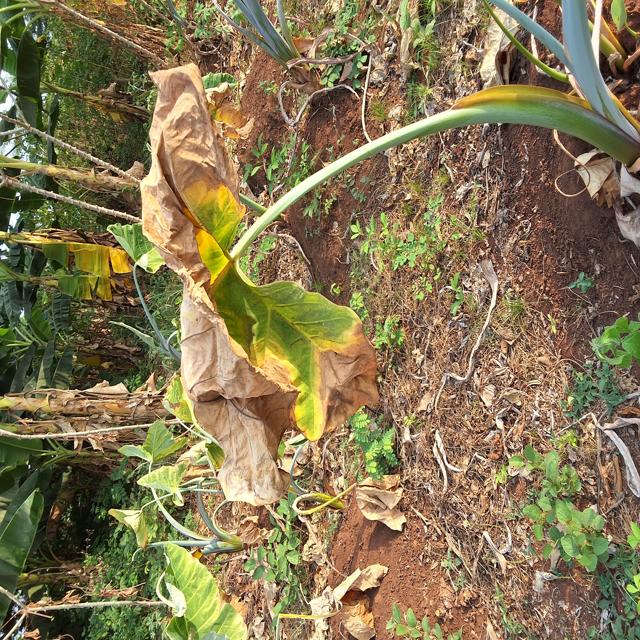
Label: Late_Blight